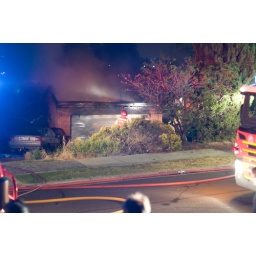
A house in the street burns. Almost out